SummerSlam (1999)

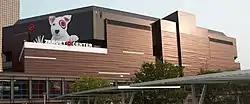
The event was held at the Target Center in Minneapolis, Minnesota.

SummerSlam is an annual pay-per-view (PPV) produced every August by the World Wrestling Federation (WWF, now WWE) since 1988. Dubbed "The Biggest Party of the Summer", it is one of the promotion's original four pay-per-views, along with WrestleMania, Royal Rumble, and Survivor Series, and was considered one of the "Big Five" PPVs, along with King of the Ring. It has since become considered WWF's second biggest event of the year behind WrestleMania. The 1999 event was the 12th SummerSlam and was scheduled to be held on August 22, 1999, at the Target Center in Minneapolis, Minnesota.